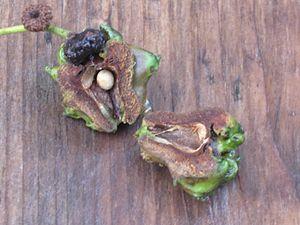
Andricus quercuscalicis est une espèce d'insectes hyménoptères de la famille des Cynipidae.